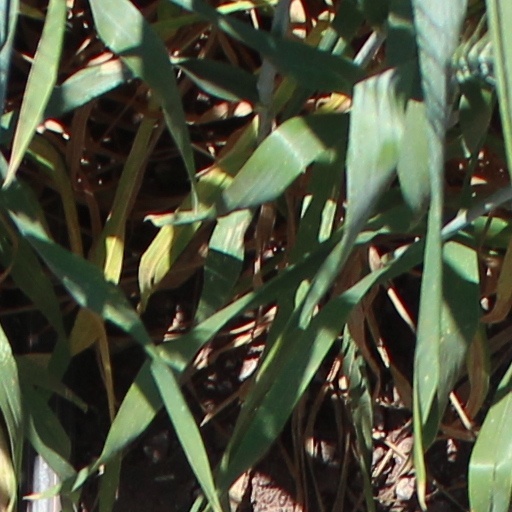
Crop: wheat